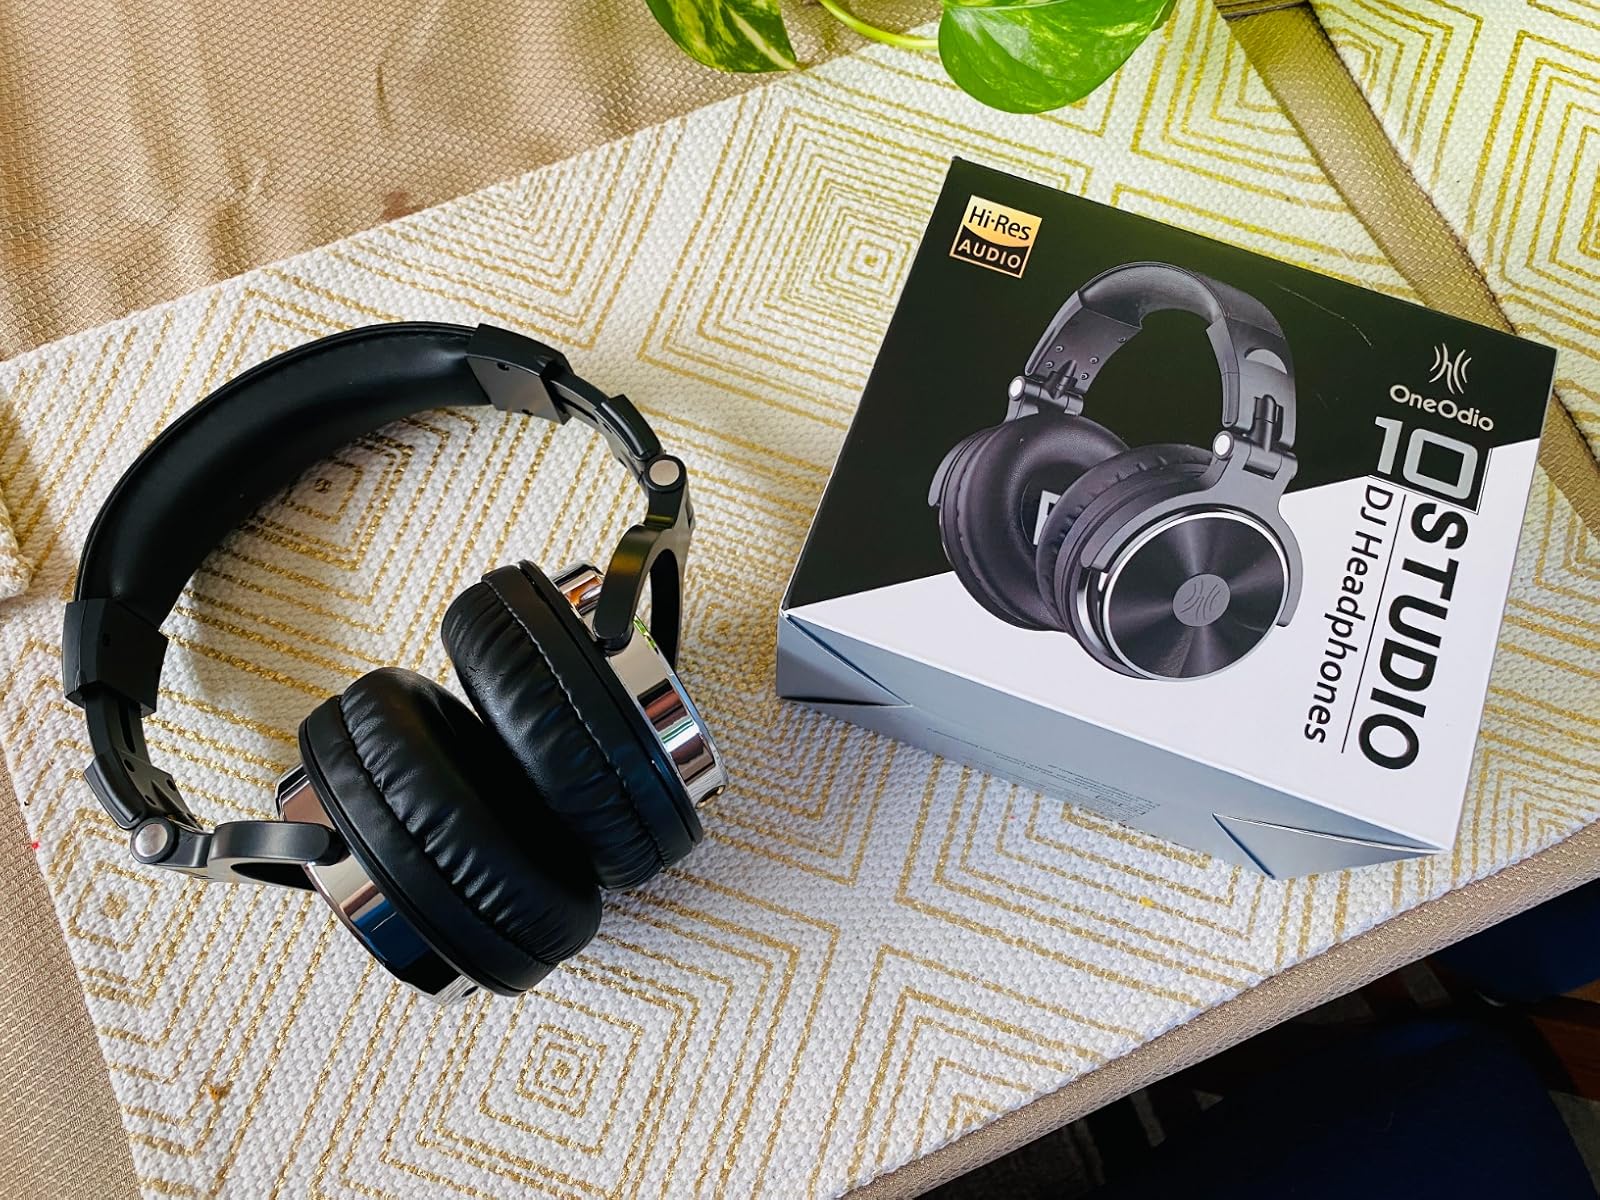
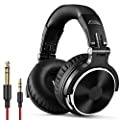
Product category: headphones
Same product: yes